Clave (rhythm)

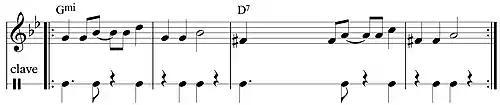
3–2 piano guajeo: clave motif, written in cut-time

In Cuban popular music, a chord progression can begin on either side of the clave. When the progression begins on the three-side, the song or song section is said to be in 3–2 clave. When the chord progression begins on the two-side, it is in 2–3 claves. In North America, salsa and Latin jazz charts commonly represent clave in two measures of cut-time; this is most likely the influence of jazz conventions. When clave is written in two measures (right), changing from one clave sequence to the other is a matter of reversing the order of the measures.